Sarah Oppenheimer

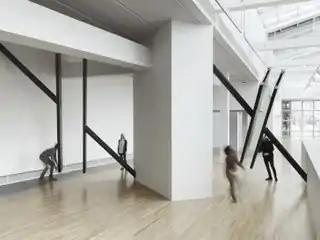
Sarah Oppenheimer, "S-337473", Aluminum, steel, glass and existing architecture, Total dimensions variable. Installation view: Wexner Center for the Arts, Columbus, 2017.

During a two-year residency at the Wexner Center for the Arts, Oppenheimer developed a human-powered apparatus, the biased-axis rotational frame mounting system, for which she received a U.S. patent. It was used in three locations: "S-281913" (Perez Art Museum Miami, 2016), "S-337473" (Wexner Center for the Arts, 2017), and "S-334473" (Mass MoCA, 2019). Each work featured two open glass volumes suspended in midair between thick steel tubes anchored to the floor and ceiling. Viewers set the volumes in slow rotating motion around a diagonal axis. The movement initiated a sequence of unexpected sightlines, thresholds, pathways and choreographies between artwork, viewer and built environment. Laurent Stalder wrote that Oppenheimer's later work "fundamentally challenges the conception of architecture as a solid and durable construction, proposing instead a conception of architecture as a controlled and controllable environment."